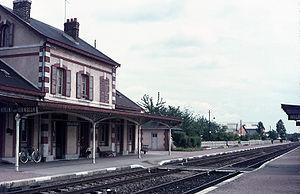
Gare de Nogent-sur-Vernisson en 1966, sur la ligne Montargis - Clermont-Ferrand non électrifiée à l'époque, Nogent-sur-Vernisson, Loiret, France
La gare de Nogent-sur-Vernisson est une gare ferroviaire française de la ligne de Moret - Veneux-les-Sablons à Lyon-Perrache, située sur le territoire de la commune de Nogent-sur-Vernisson, dans le département du Loiret, en région Centre-Val de Loire.
La liste des gares du Loiret présente les gares ferroviaires du département français du Loiret.